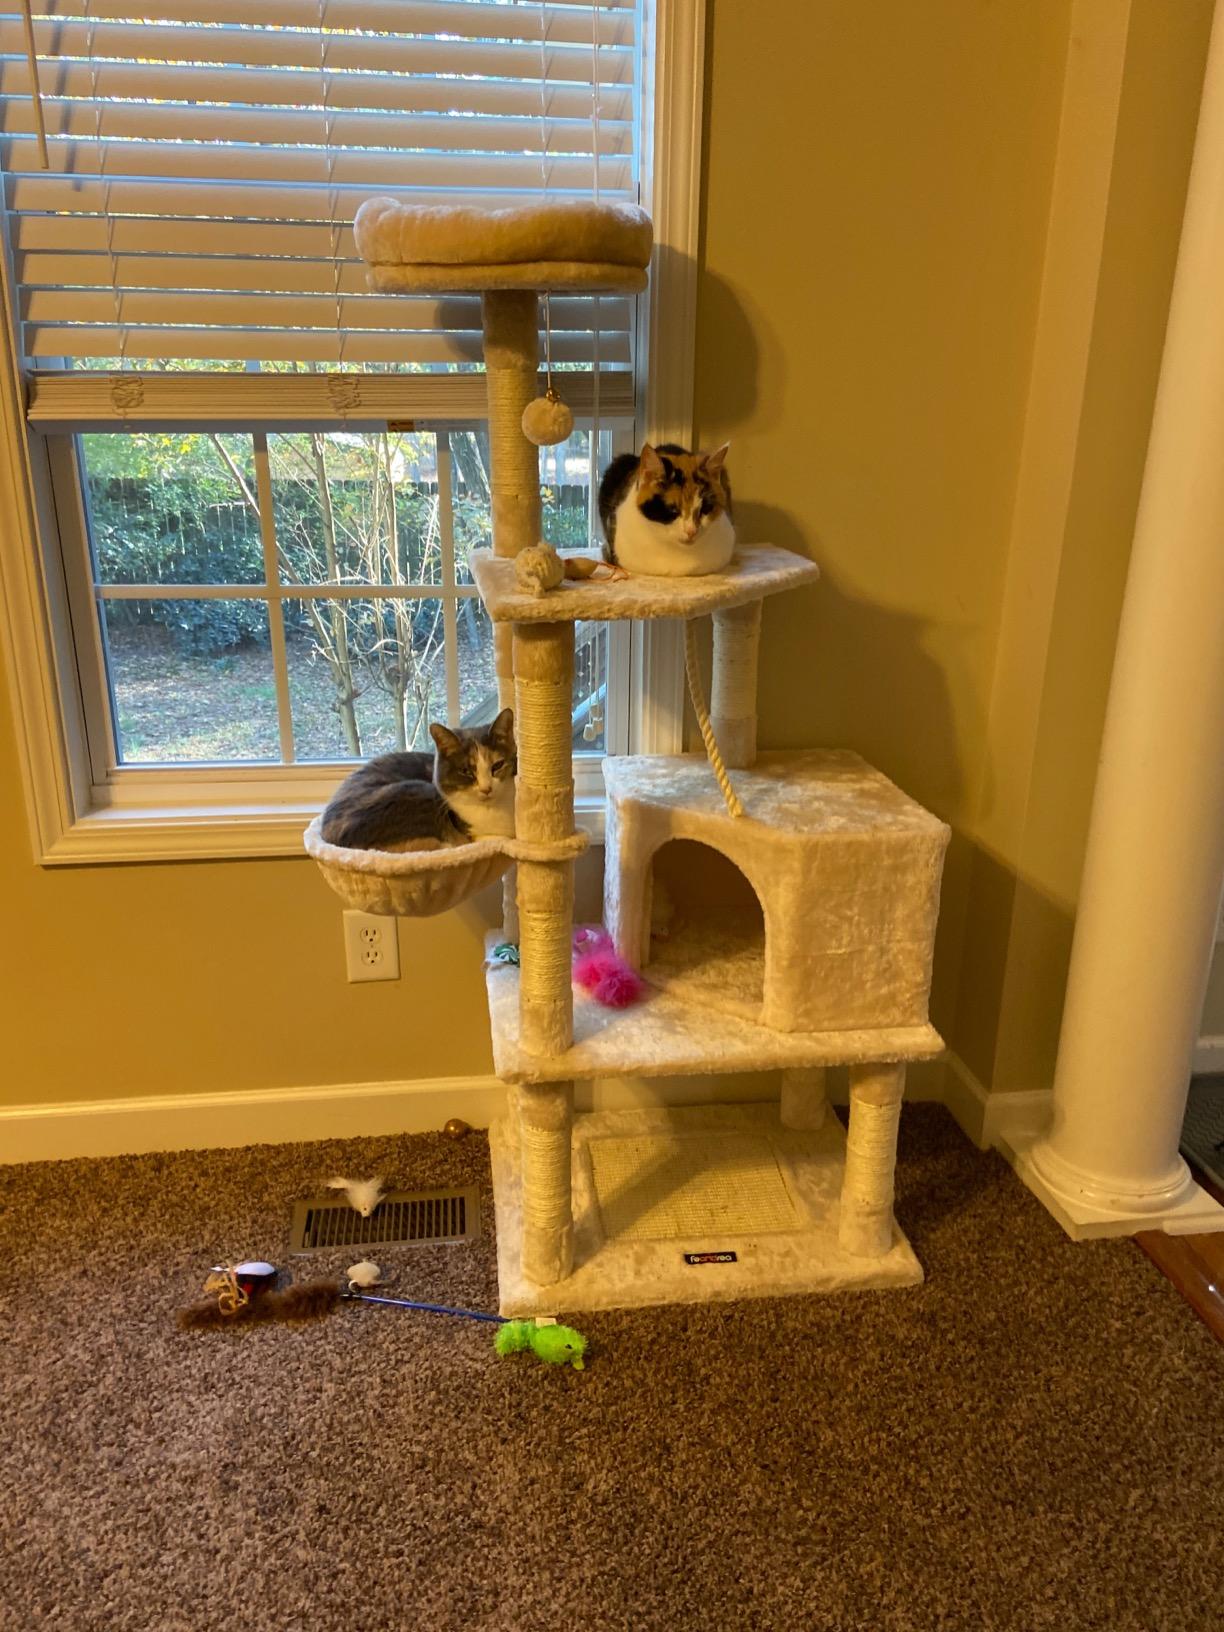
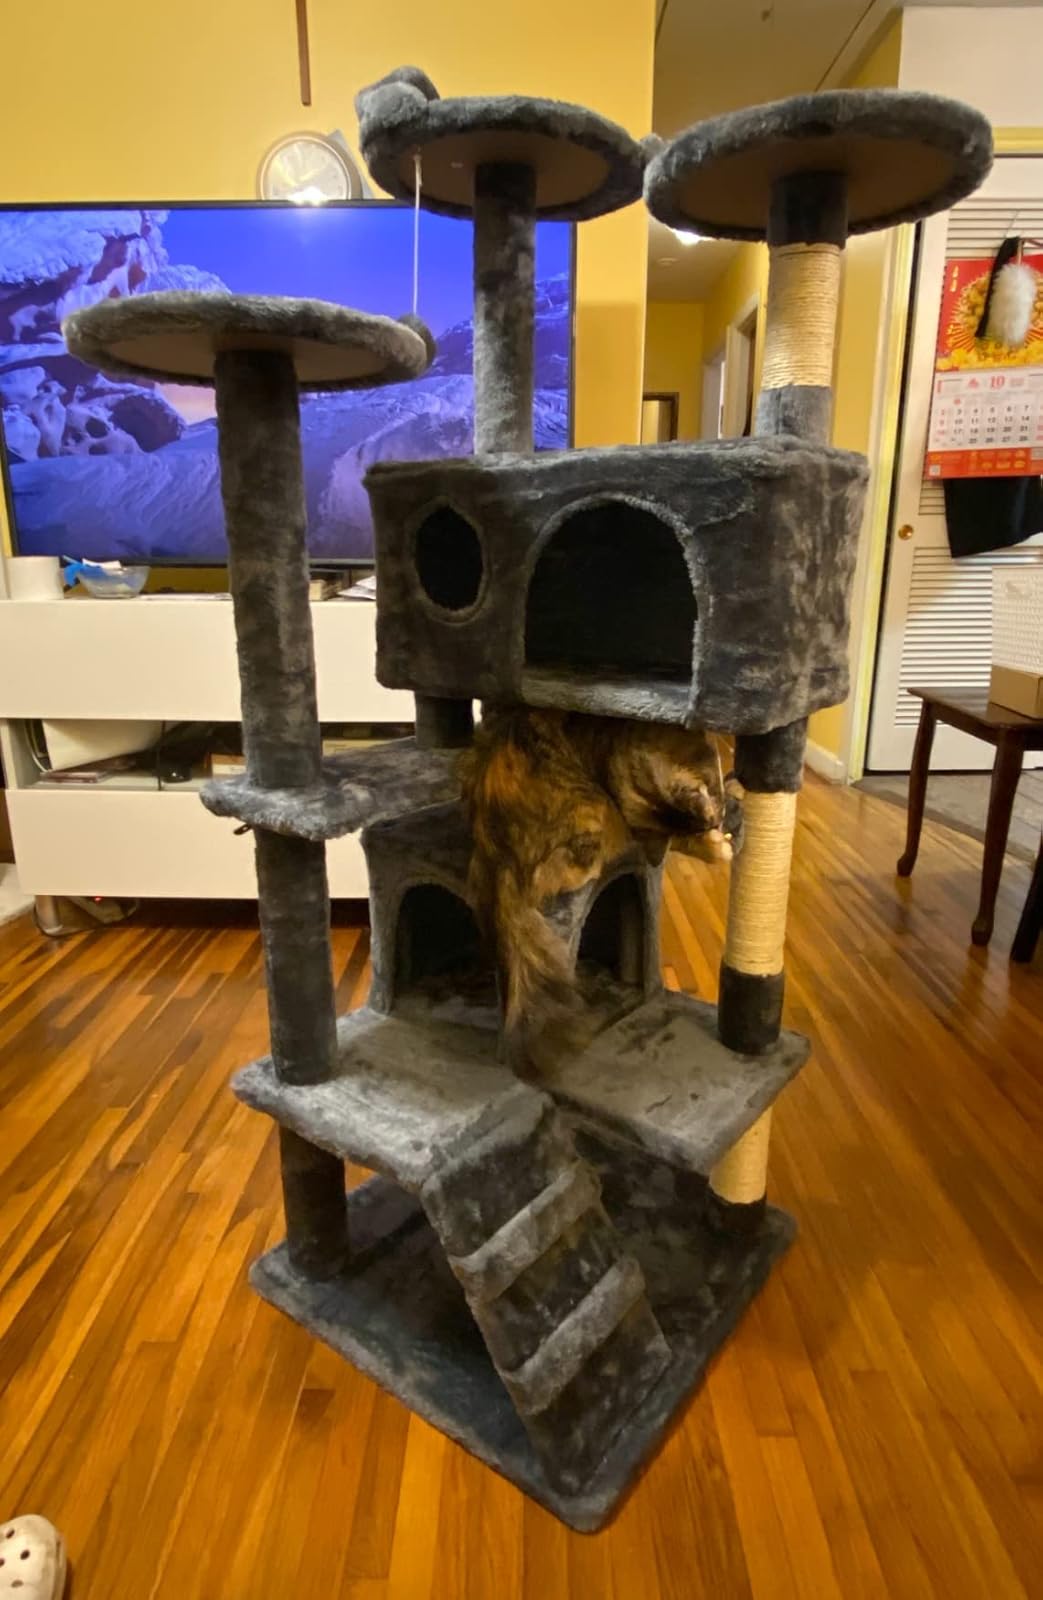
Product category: items_cat tree
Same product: no